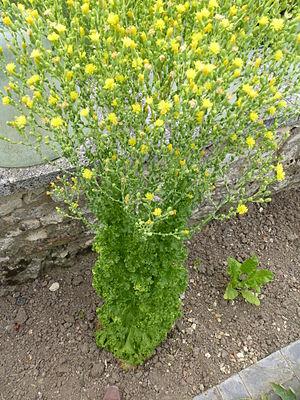
laitue (Lactuca sativa) d'une variétée frisée, en fleurs à la fin de l'été. Région Ile de france, France. Europe.
La laitue, laitue cultivée est une plante herbacée appartenant au genre Lactuca, de la famille des Astéracées, largement cultivée pour ses feuilles tendres consommées comme légume, généralement crues en salade.